Chuanqilong

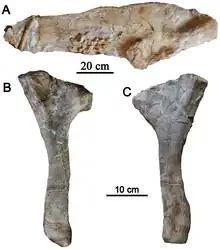
Ilium and ischia.

The preacetabular process of the ilium is long and is rotated towards the middle, while the postacetabular process is rotated in apposition. The preacetabular process diverges sideways from the vertebral column and has a straight side margin. The postacetabular process has a subtriangular outline and is shorter than the acetabulum. The pubic peduncle has a profile that is sub-rounded and developed, while the ischial peduncle is undeveloped. The ischium is long, lacks an obturator process and has a slender shaft that curves slightly towards the underside. The mid-shaft region of the ischium is narrow and widens towards the distal end before tapering further distally. The ischium has a proximal end that is straight in side view, unlike the convex and fan-like ischium of "Ankylosaurus" and the concave proximal ischia of "Struthiosaurus".